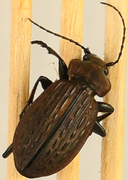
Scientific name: Carabus maeander maeander
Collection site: Chase Lake National Wildlife Refuge NEON (WOOD), plot WOOD_028